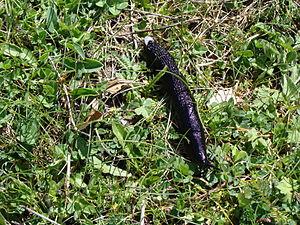
Cirque de Gavarnie - faune - Limace
Limace est un nom vernaculaire ambigu désignant en français certains gastéropodes sans coquille externe appartenant à l'infra-ordre des stylommatophores. Les limaces mesurent de 1 à 30 cm. Comme les autres stylommatophora, elles ont quatre tentacules dont deux qui ont des yeux. Les autres sont utilisés pour capter les odeurs et sont sensibles aux goûts. Elles peuvent être phytophages ou carnivores.
Le cirque de Gavarnie est un cirque naturel de type glaciaire situé dans le massif montagneux des Pyrénées, sur le territoire de la commune française de Gavarnie, dans le département des Hautes-Pyrénées, en région Occitanie.